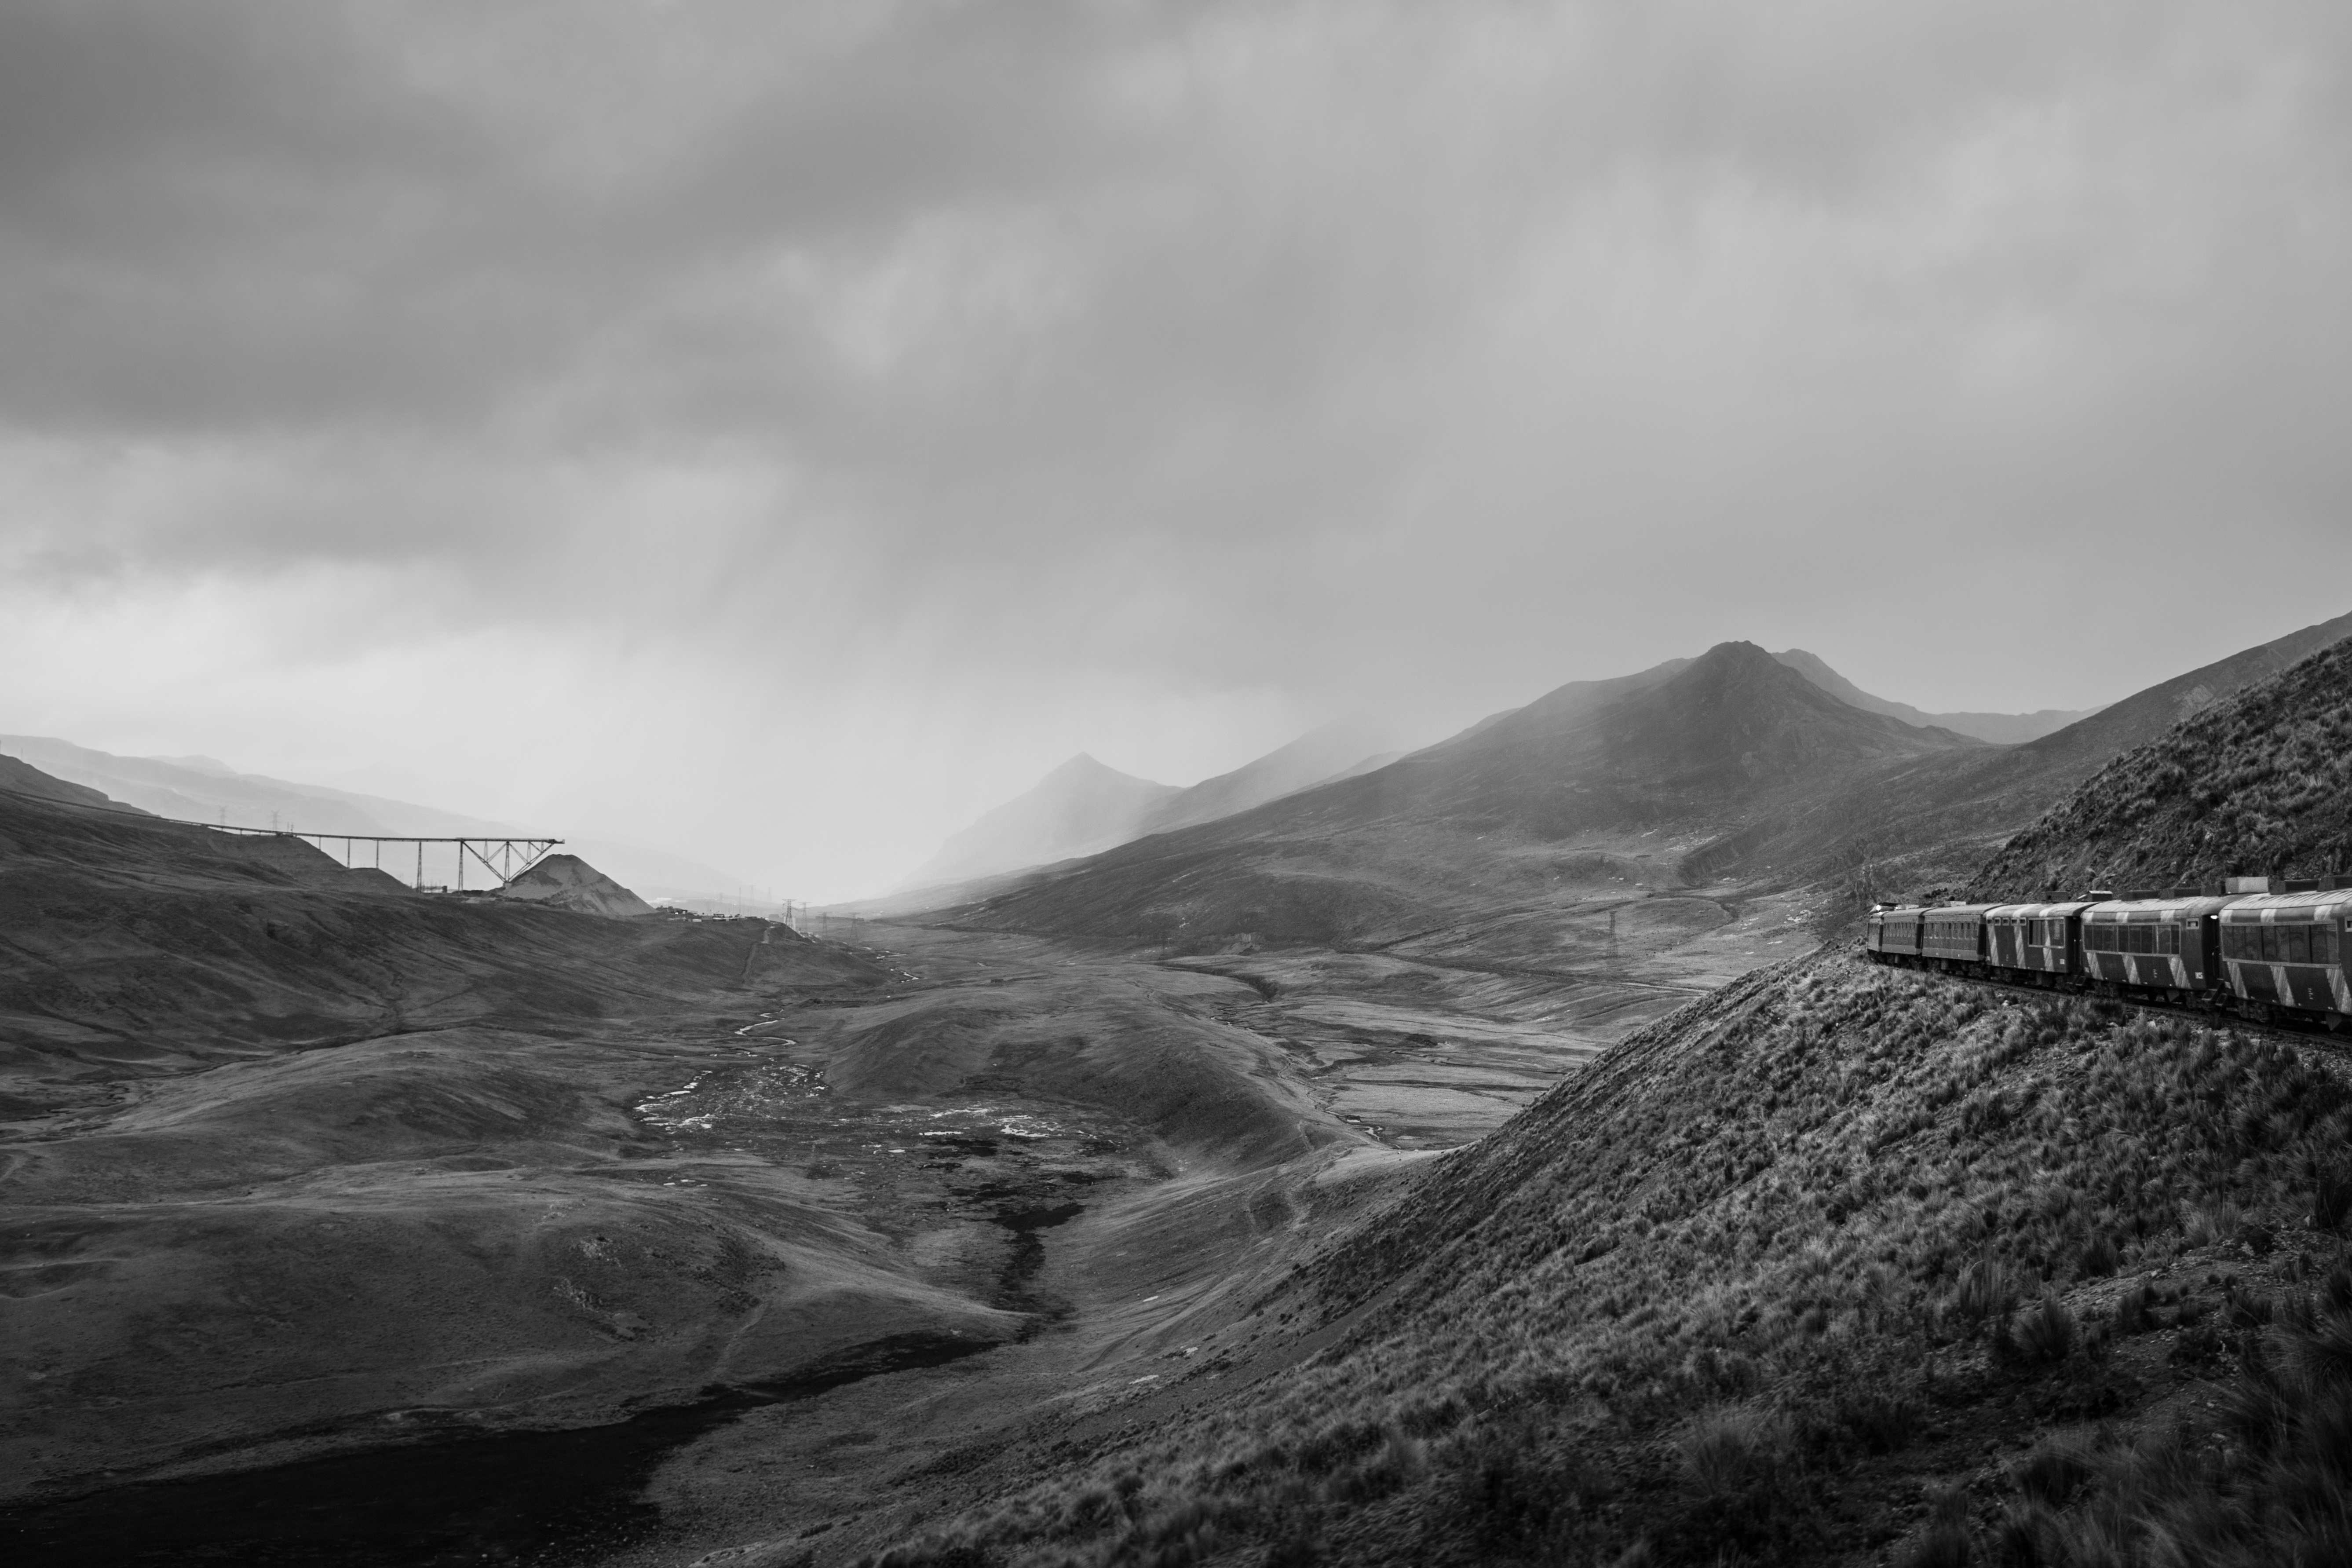
landscape, nature, rock, mountain, snow, cloud, black and white, photography, hill, mountain range, monochrome, highland, ridge, fell, loch, landform, mountain pass, monochrome photography, geographical feature, atmospheric phenomenon, mountainous landforms